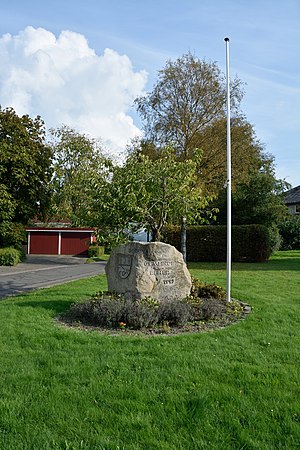
Reher
Anlæg i reher
Reher er en by og en kommune i det nordlige Tyskland, beliggende i Amt Schenefeld i den nordvestlige del af Kreis Steinburg. Kreis Steinburg ligger i den sydvestlige del af delstaten Slesvig-Holsten.